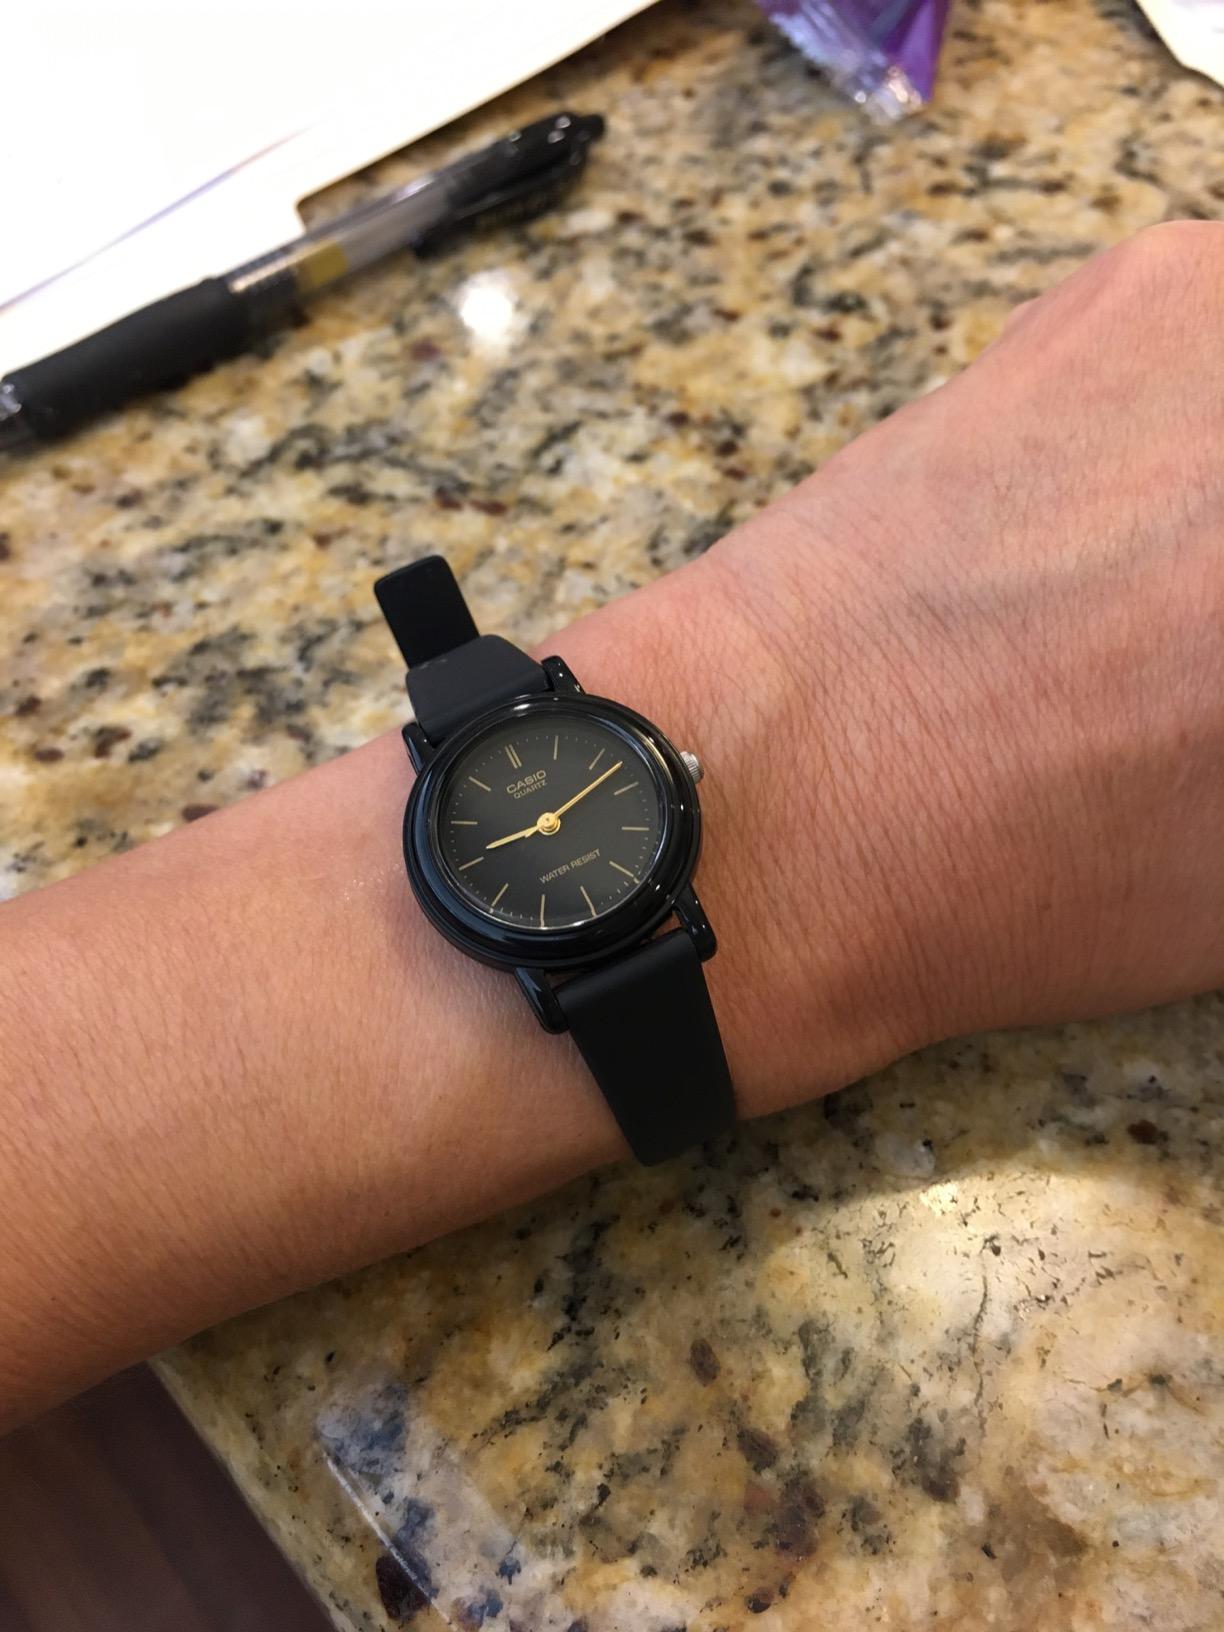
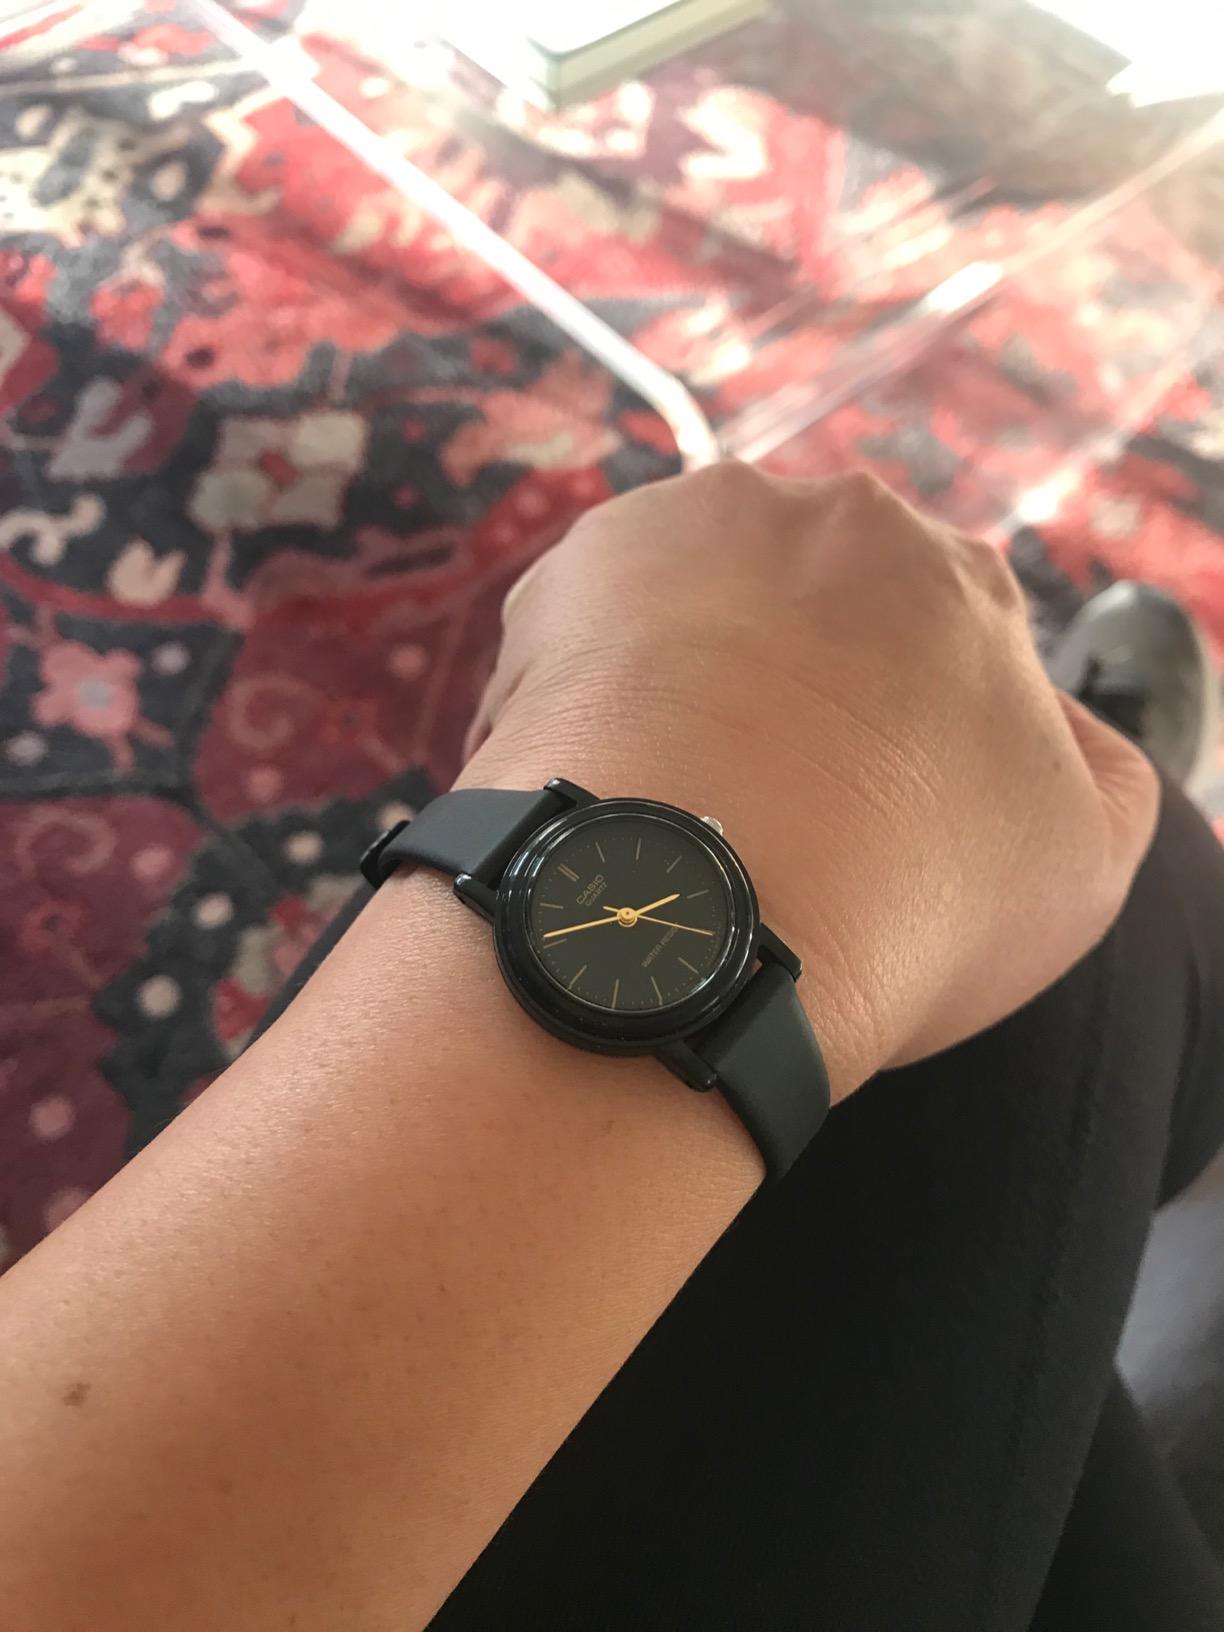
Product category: accessories_watch
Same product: yes